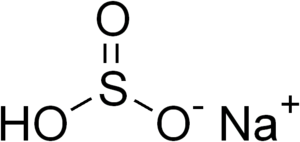
Le bisulfite de sodium ou hydrogénosulfite de sodium est un sel de formule brute NaHSO₃. Il n'existe qu'en solution aqueuse et ne peut être isolé. Il est utilisé comme additif alimentaire.